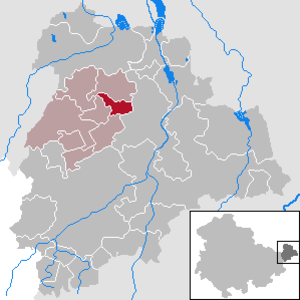
Lödla est une commune allemande de l'est du land de Thuringe située dans l'arrondissement du Pays-d'Altenbourg. Kriebitzsch fait partie de la Communauté d'administration de Rositz.